Ivan Alexandrov

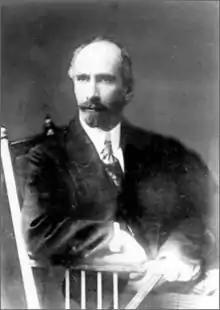

Ivan Gavrilovich Alexandrov (Russian: Ива́н Гаври́лович Алекса́ндров; 1 September [O.S. 21 August] 1875 – 2 May 1936) was a Russian and Soviet engineer who played a significant role in the modernization of the Soviet Union.